108 Leonard

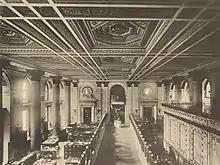
The banking room as depicted in a monograph of McKim, Mead & White's work

The former New York Life banking room, known as the general office, is on the east side of the building, occupying the first and second stories (floors 2 and 3) next to the lobby. The double-height space measures three bays from north to south and six bays from east to west. The general office contains double-height windows facing north and south, as well as freestanding Corinthian-style columns that are arranged into two groups. Tellers' cages, with screens at their tops, were arranged around the room. The ceiling is painted and contains gilded octagonal coffers, which in turn are separated by a grid of molded bands. The south wall contains a marble safe, which was originally freestanding. The west and east walls each contain three arches. The central arches on either side lead to the hallways on floor 3, and the two outer archways on the eastern wall contains bulls-eye windows. The balcony at floor 3 was part of Hatch's original plan but was removed from McKim, Mead & White's final design; it was added in a later renovation. In the 2010s, the banking room was converted into a banquet hall. An elevator connects both levels of the banking hall.